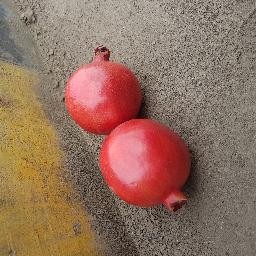
Fruit: Pomegranate
Quality: Good